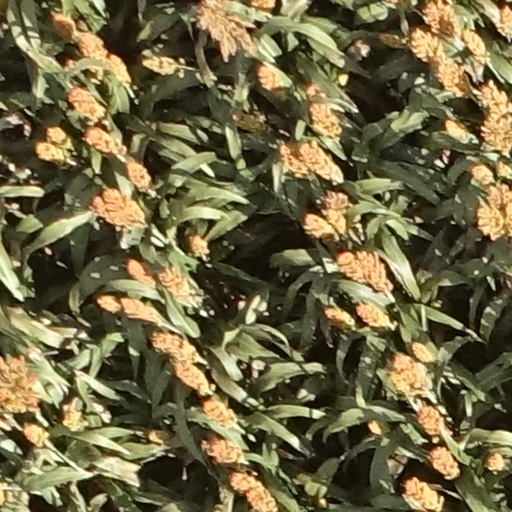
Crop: sorghum